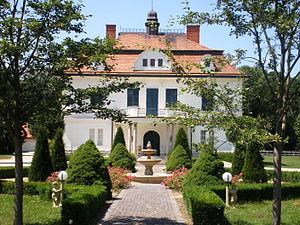
Máriakálnok est un village et une commune du comitat de Győr-Moson-Sopron en Hongrie.